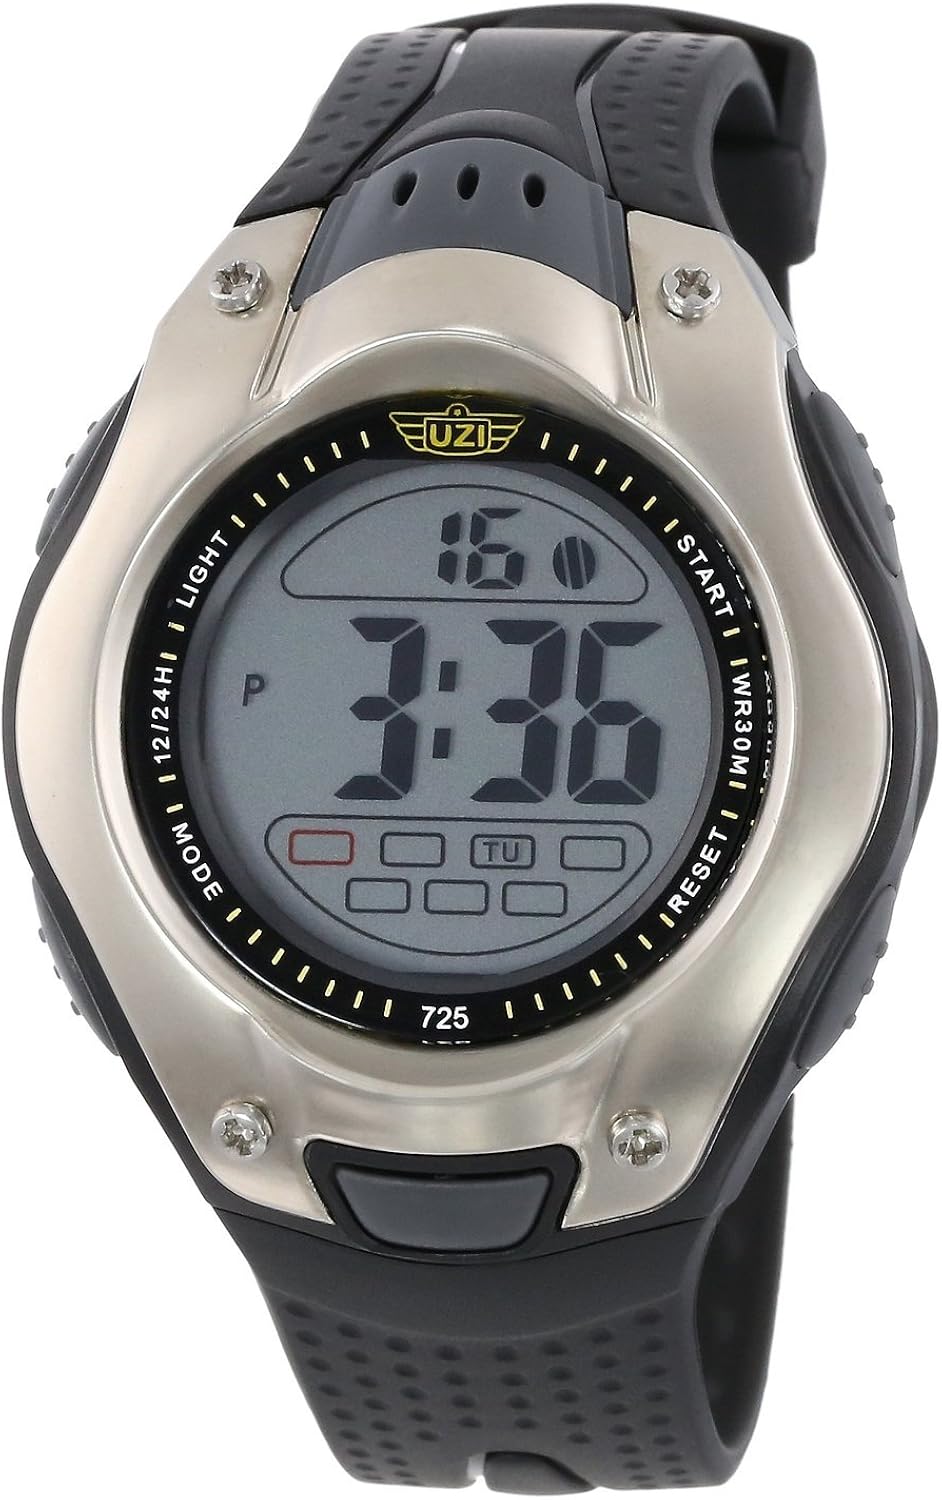
Uzi UZI-W-725 Digital Sports Series Watch with Black Rubber Strap
Category: AMAZON FASHION
The UZI UZI-W-725 Digital Sports Series Watch has an easy to read, digital display with a stainless steel back and keeps track of time with unrivaled precision. This timepiece has a backlight feature that's brighter than other brands so you can read the time in any lighting conditions. This Digital Watch features a time and date display with an alarm and standard or military time settings. Water resistant up to 30-meters (90-feet) and is an absolute must in the emergency, safety and protection sectors as well as in the armed forces but it's also ideal for adventure sports. The UZI UZI-W-725 Digital Sports Series Watch comes with a 1-year limited warranty that protects against defects in material and workmanship. CampCo is an established wholesale stocking master distributor. 2015 marks our 25th year of service to retailers all over the world. We are the official worldwide licensee for Smith & Wesson Watches and Pepper Spray, Humvee-gear, and UZI products. Our friendly and courteous staff are ready and willing to answer any of your questions. We pride ourselves in having the latest and most innovative products in the industry. Uzi Watches are really one of a kind and guaranteed to stand out. You can count on your Uzi watch to perform in any situation and expect it to excel in low-light conditions with the Tritium H3 technology. If you want a watch that no one else has and truly sets you apart from the crowd, Uzi Watches will get the job done! The UZI UZI-W-725 Digital Sports Watch has an easy to read, digital display with a stainless steel back and keeps track of time with unrivaled precision. This timepiece has a backlight feature that's brighter than other brands so you can read the time no matter how dark it is. It has a time and date display with an alarm and standard or military time settings. This timepiece is an absolute must in the emergency, safety and protection sectors as well as in the armed forced but it's also ideal for adventure sports. The UZI UZI-W-725 Digital Sports Watch comes with a 1-year limited warranty that protects against defects in material and workmanship. UZI combines advanced technical concepts with innovative designs to produce products used and trusted by the Army, Secret Service and Special Forces. Since its launch in the 1950s, UZI has become one of the world's most famous firearm brands and a 20th century icon. See more
Features: Tell the time in the dark by using the backlight | Easy to read digital display with standard or military time setting | Date display with an adjustable alarm | Water resistant up to 30-meters (90-feet) | Comes with a 1-year limited warranty | Backlight feature is brighter than other brands to tell the time in the dark | Easy to read digital display with standard or military time setting | Date display with an adjustable alarm | Wrist watch is finished in silver